Louis Sansoni

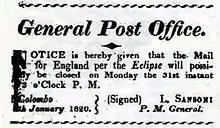

He served as the Custom master in Jaffna between 1813 and 1815. He was appointed as deputy Postmaster General on 1 September 1816 and took over the role as Postmaster General on 1 October 1816, following the retirement of Egbert Bletterman. A position he remained in until 1825, when he was appointed Collector of Revenue and Customs for Galle and Matara, a position he served as until his death in 1831. He was also the private secretary to two Pusine Justices, Sir W. Corke and H. Byrne, between 1816 and 1820. During his tenure as Postmater General he was responsible for establishing the Kandy General Post Office and the Galle Fort Post Office in 1820.